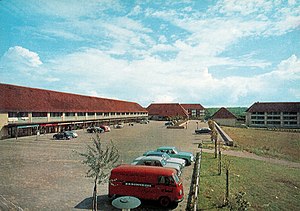
Nærum / Historie / 1949 - ca. 2000: byggerier
Nærumvænge Torv i 1950'erne fra før supermarkedet blev bygget (åbnede i 1958).
Nærumvænge Torv før supermarkedets tid. Nærum Stormarked blev åbnet 31. oktober 1958
Nærum er en nordlig bydel i Storkøbenhavn i Rudersdal Kommune i Nærum Sogn. Bydelen Holte-Nærum har 19.953 indbyggere. Byen indeholder både villakvarterer, rækkehuse og etagebyggerier. Nærum afgrænses mod nord af Kighanerenden, mod øst af Jægersborg Hegn, mod syd af Mølleåen og mod vest af Helsingørmotorvejen.